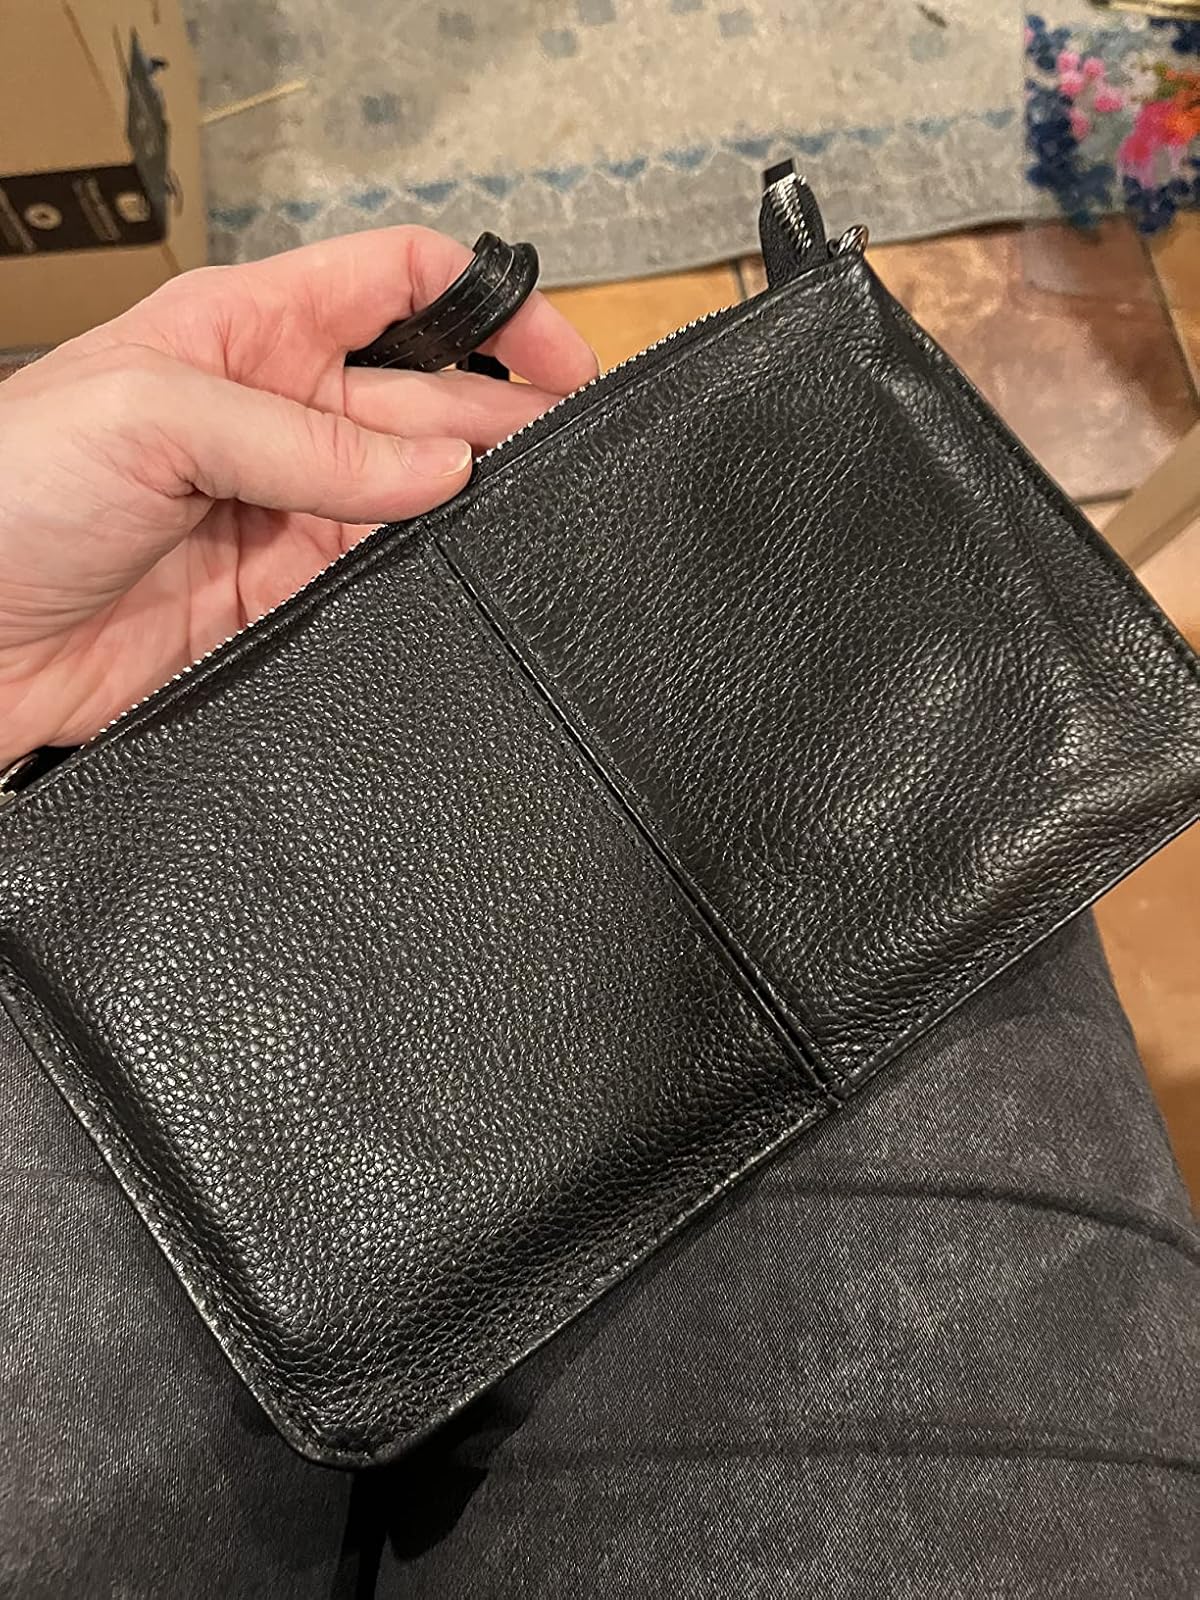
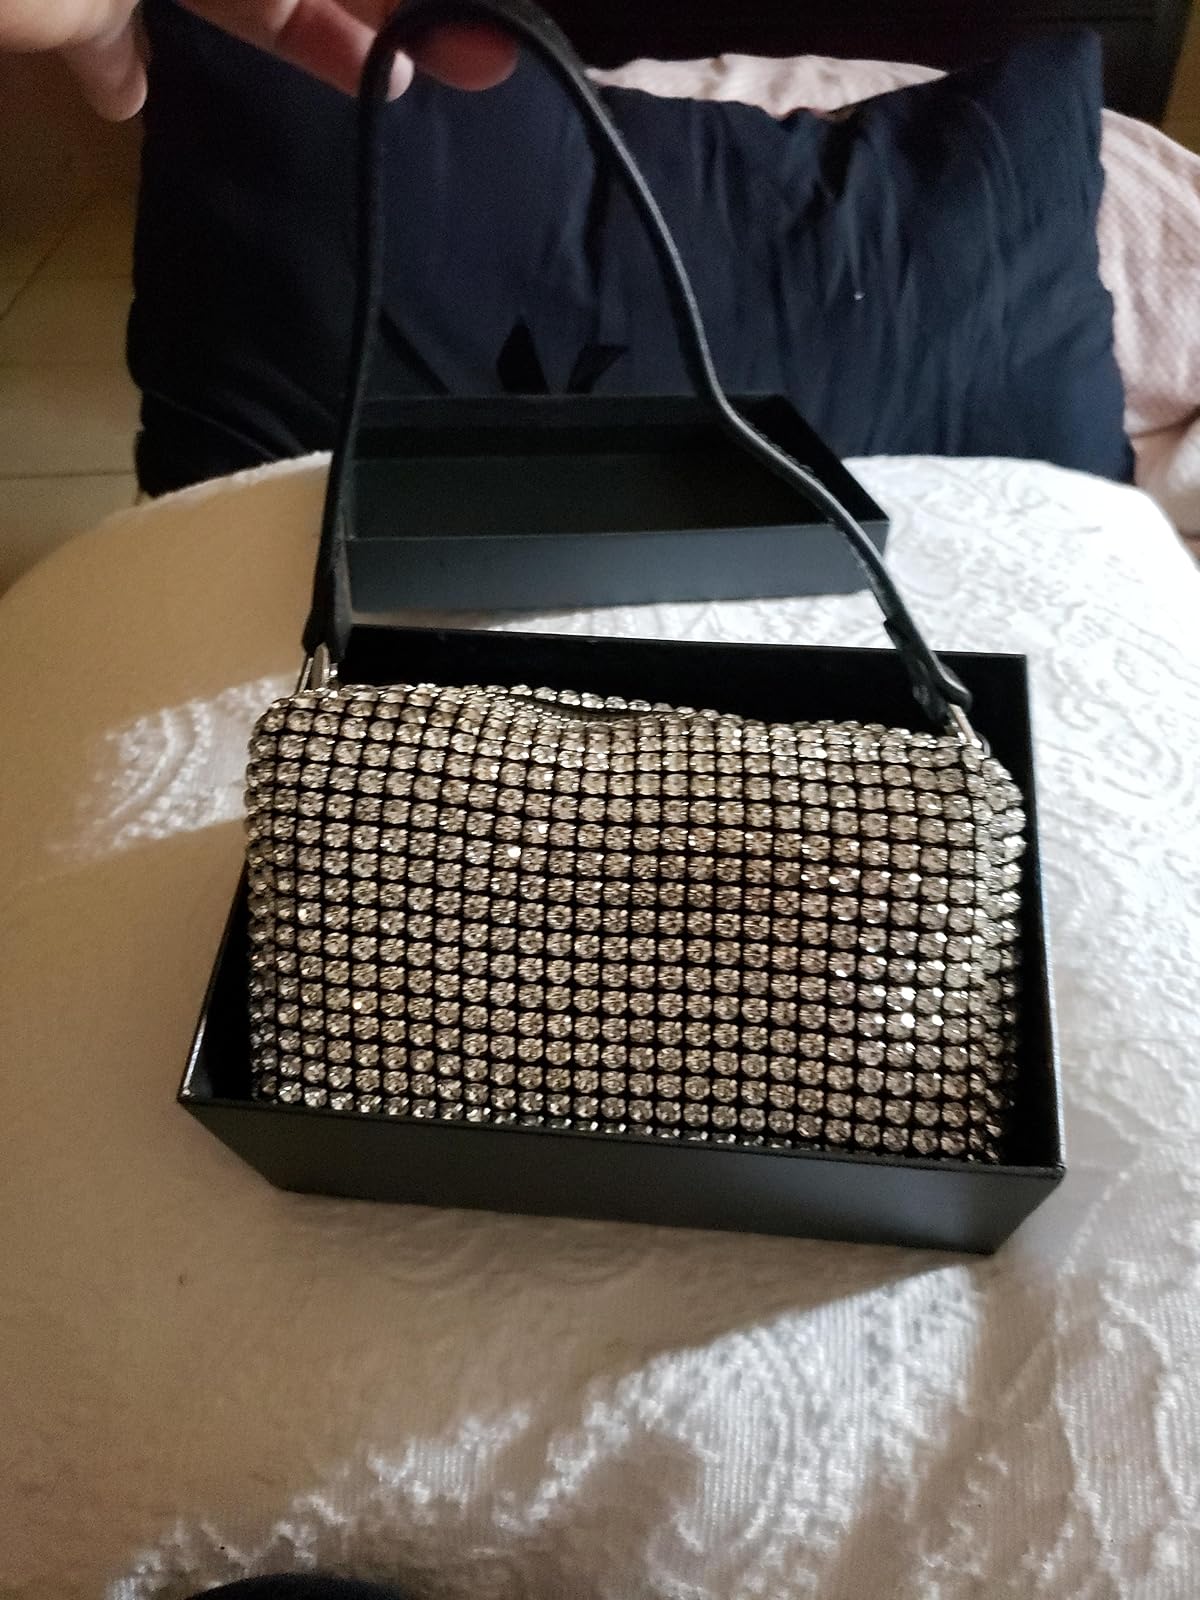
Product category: accessories_handbag
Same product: no